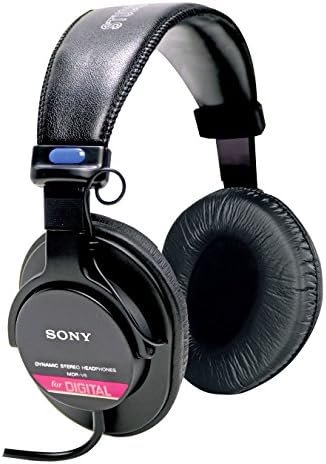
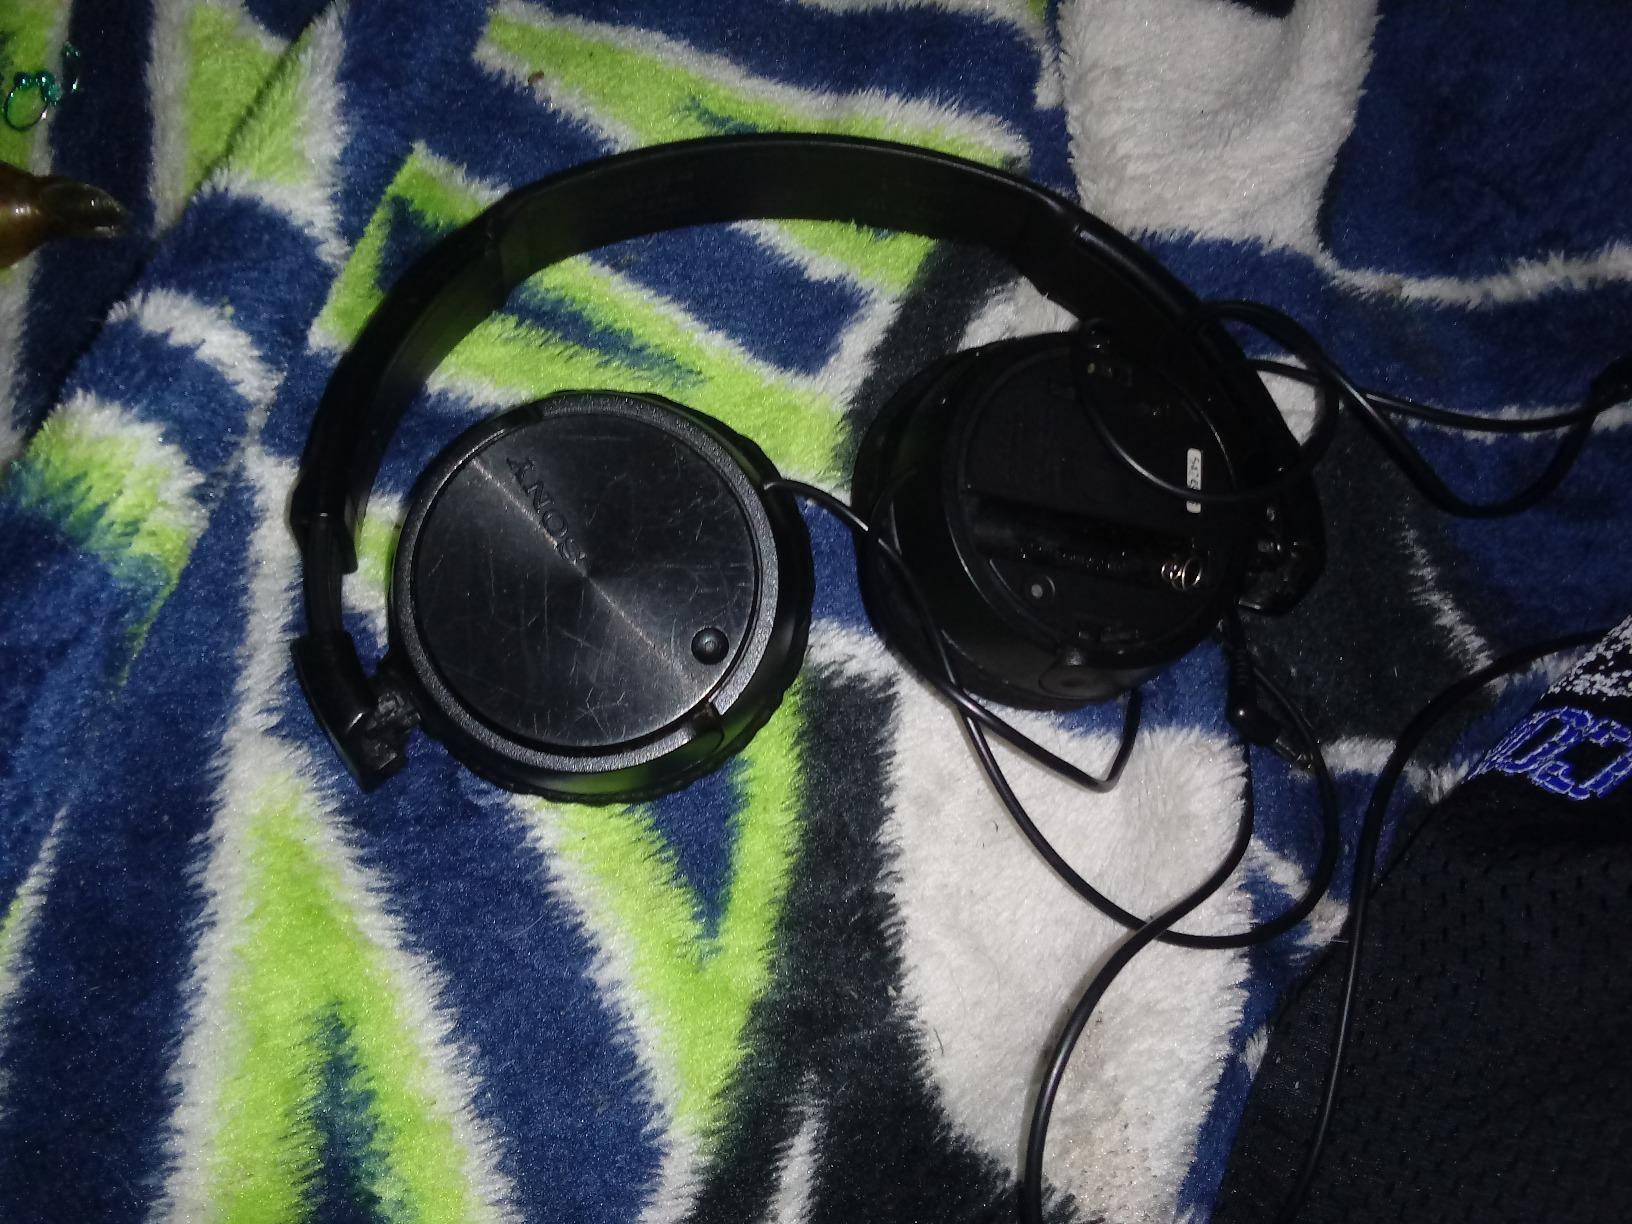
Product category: headphones
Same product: no